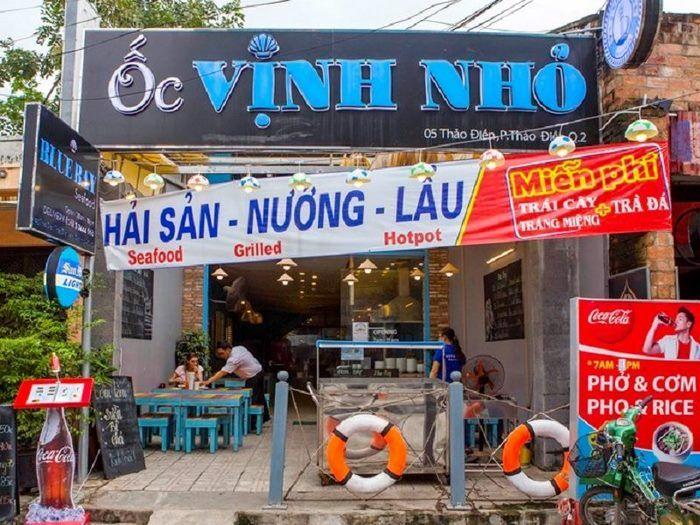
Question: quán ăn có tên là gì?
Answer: quán ăn có tên là ốc vịnh nhỏ